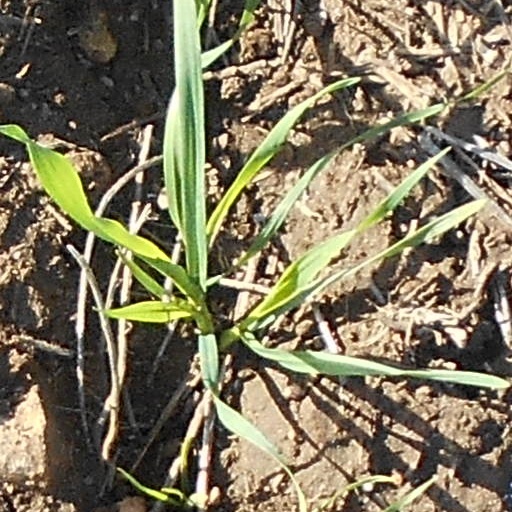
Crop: wheat